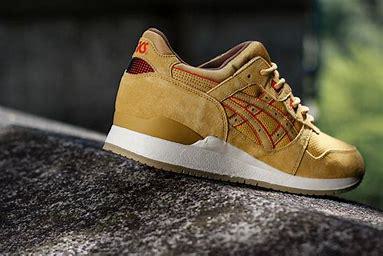
Brand: Asics
Model: Gel Lyte 3